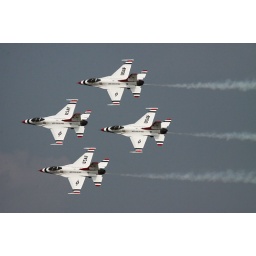
White blue and red over Bangkok sky